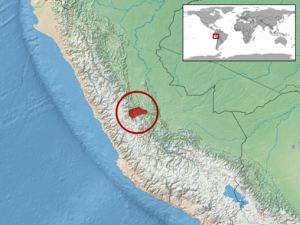
Amphisbaena polygrammica est une espèce d'amphisbènes de la famille des Amphisbaenidae.